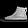
Label: Sneaker